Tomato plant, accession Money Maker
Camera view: vertical (180 deg); turntable rotation: 30 degrees
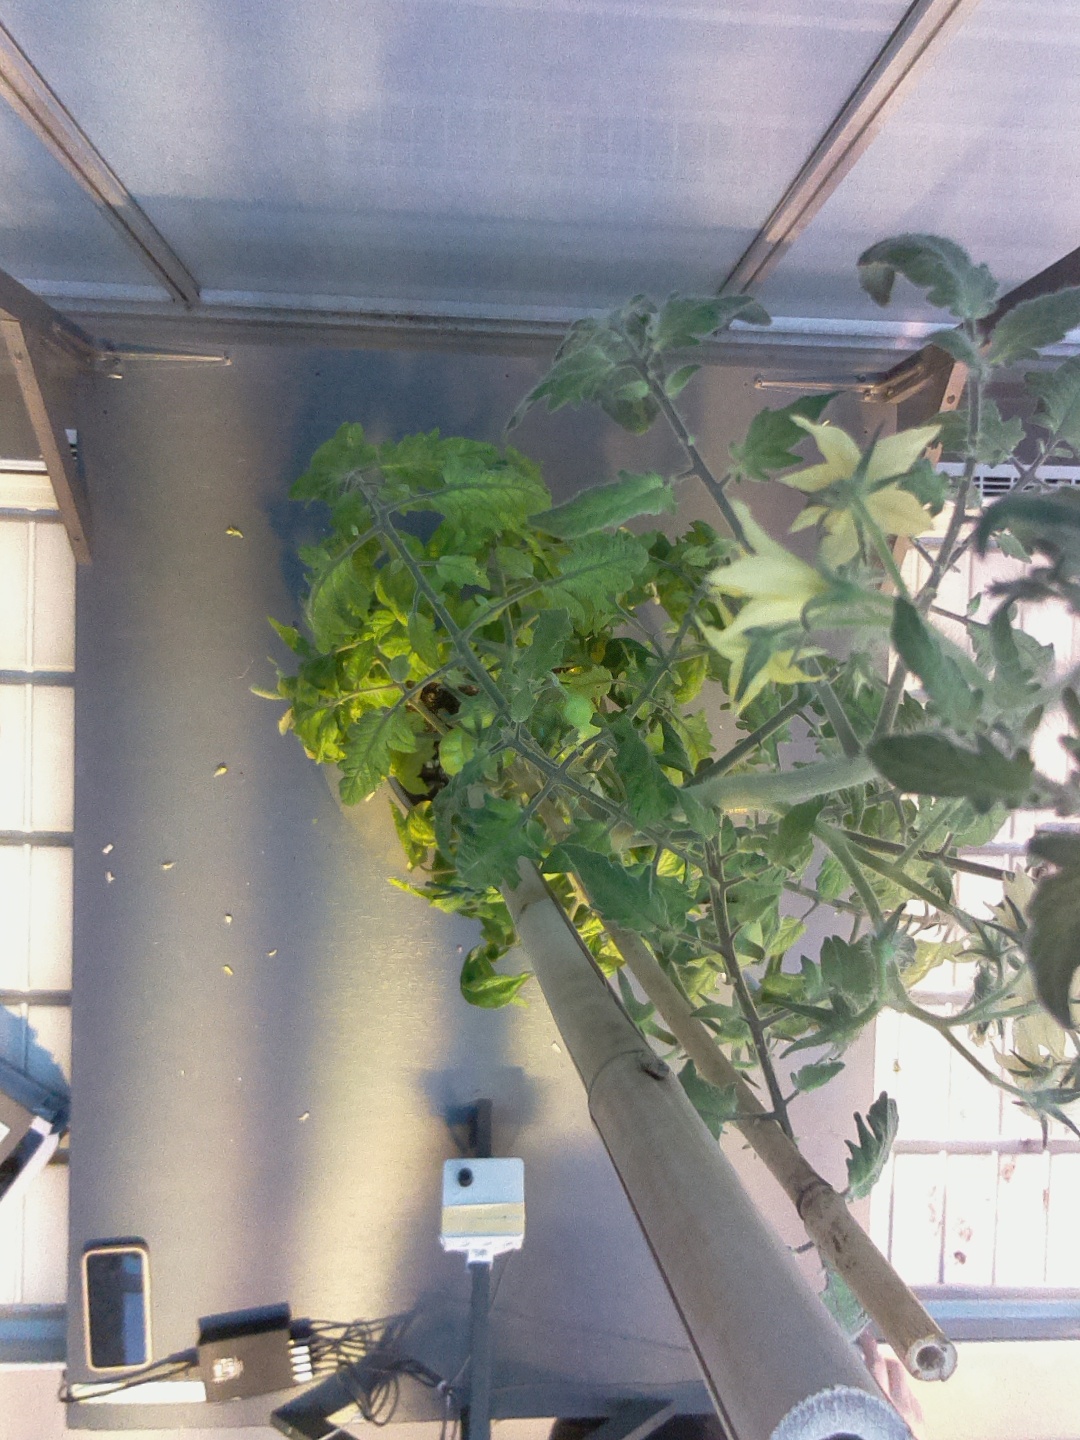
BBCH growth stage 73: 30%-40% of final fruit size